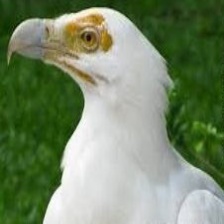
Species: PALM NUT VULTURE
Scientific name: GYPOHIERAX ANGOLENSIS
ImageNet parent category: vulture